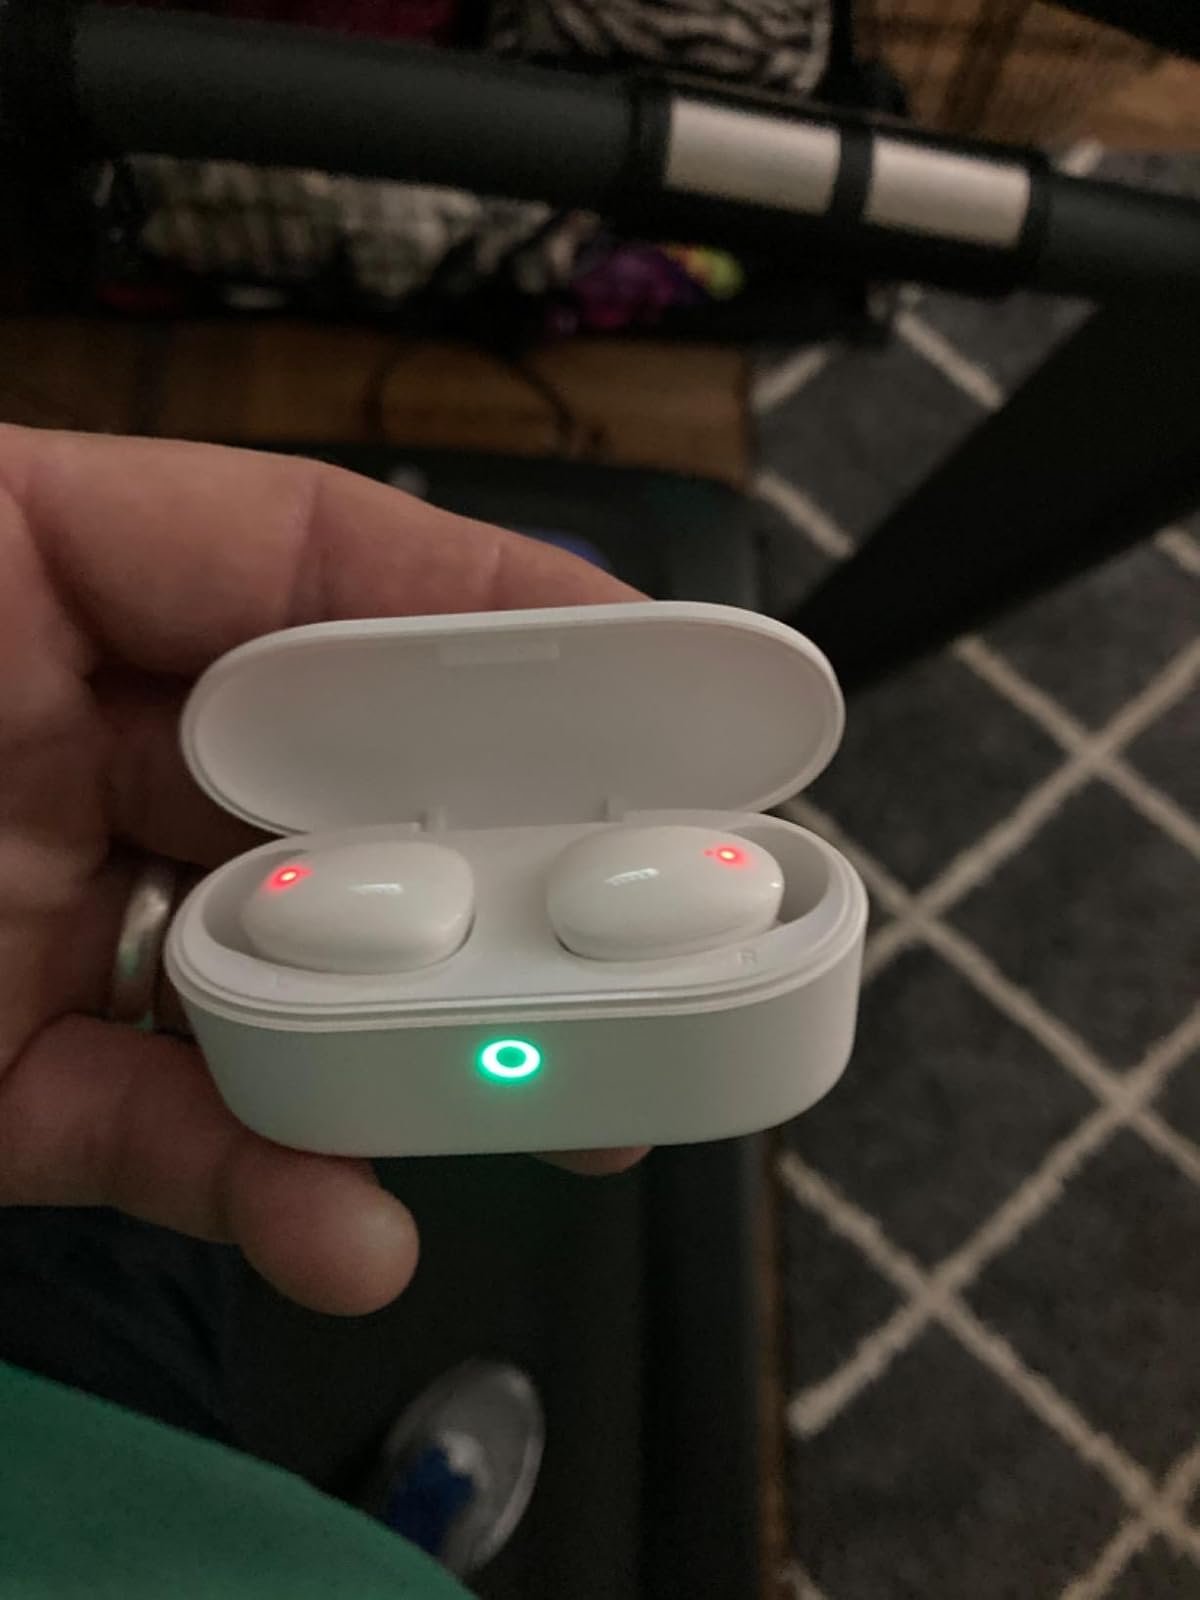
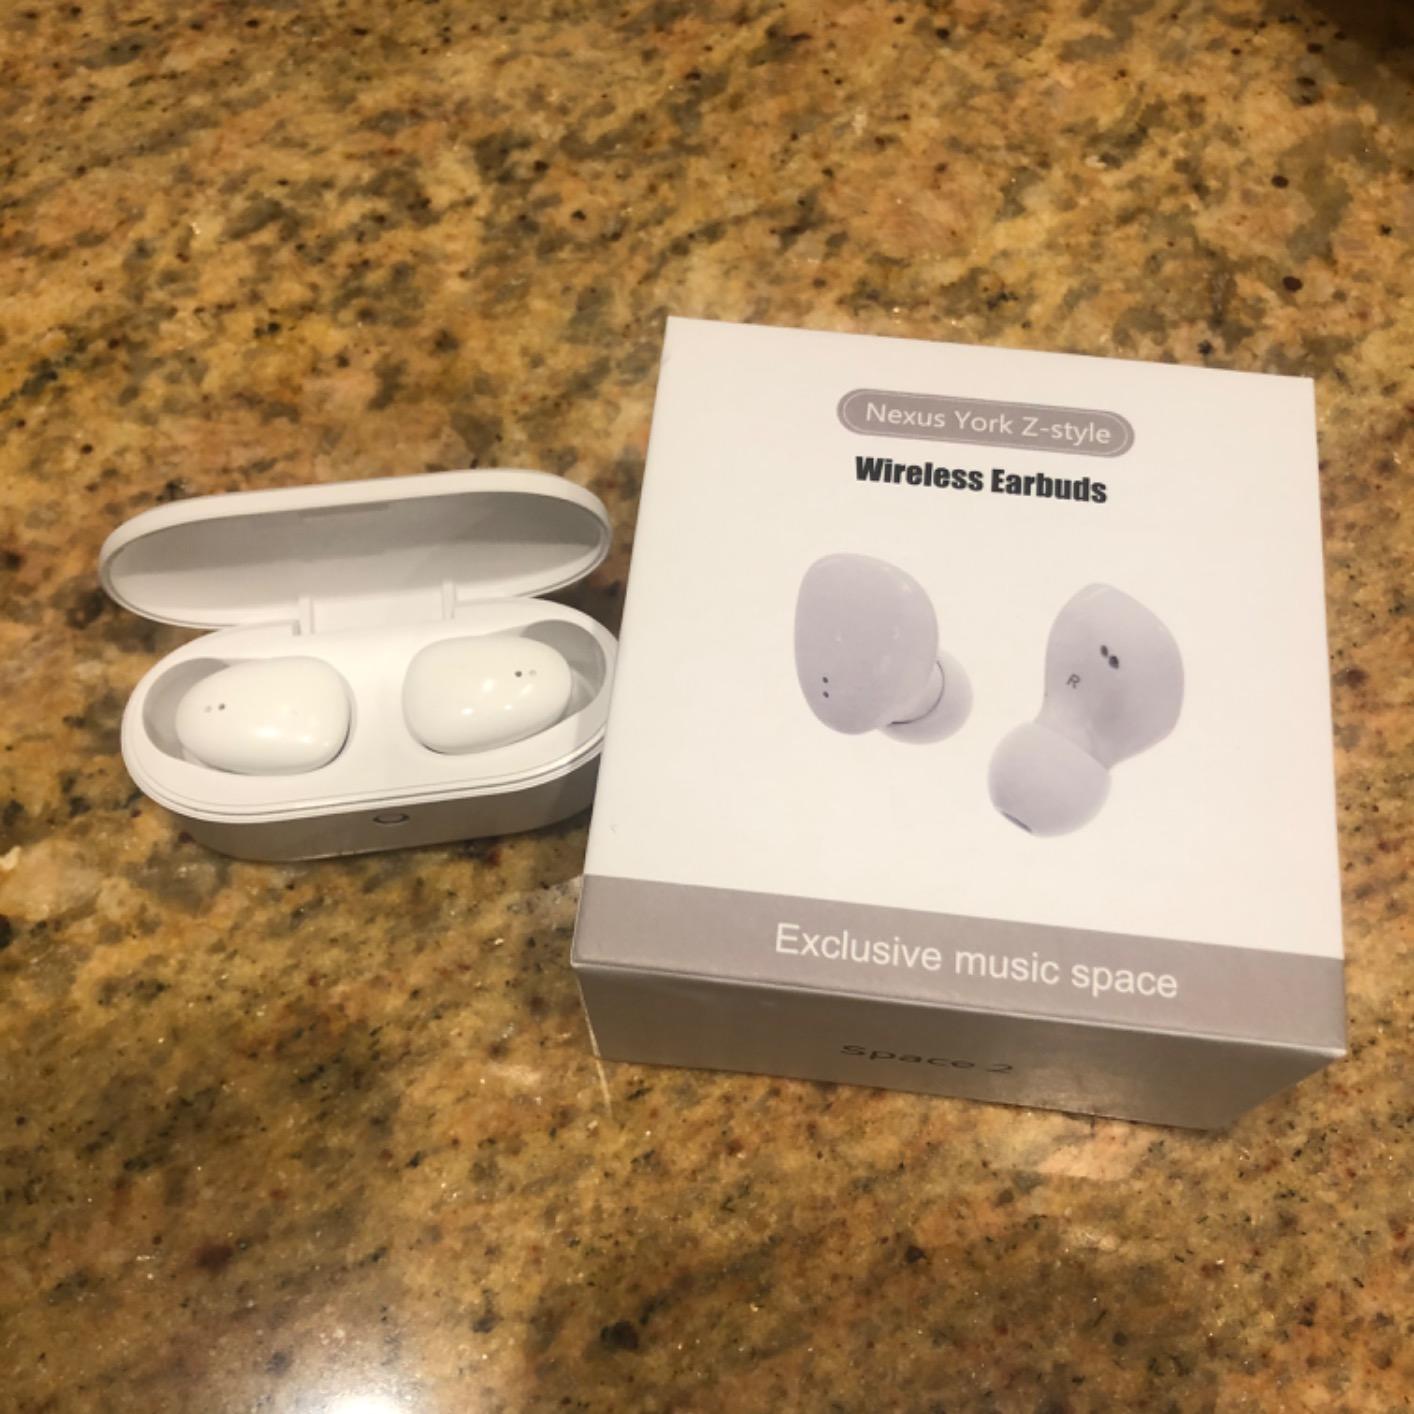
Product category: earbuds
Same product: yes